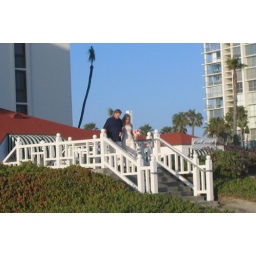
They walked over the bridge down to the beach